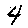
Label: 4